Ahoy

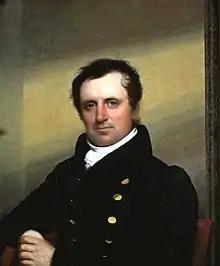
The word "ahoy" appeared for the first time in 1828 in German translations of James Fenimore Cooper's novels

The exclamation "Ho! the house a hoy!", pronounced by a seaman in Tobias Smollet's "The Adventures of Peregrine Pickle" (1751), is the first written example of the expression "ahoy" in the English language. One early example of the expression can be found in William Falconer's Dictionary of the Marine (1780): "The usual expression is, Hoa, the ship ahoay!". In the first edition of this dictionary (1769) the expression was still in its previous form "hoay".